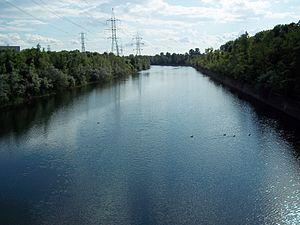
Canal de l'Aqueduc, LaSalle, Montréal
Les rivières et plans d'eau de la région de Montréal sont peu nombreux et majoritairement artificiels. L'hydrographie de l'île de Montréal resta approximativement intacte jusqu'au XIXᵉ siècle où Montréal subira d'importants travaux d'urbanisme dont la construction du canal de Lachine puis la création des premiers grands parcs.